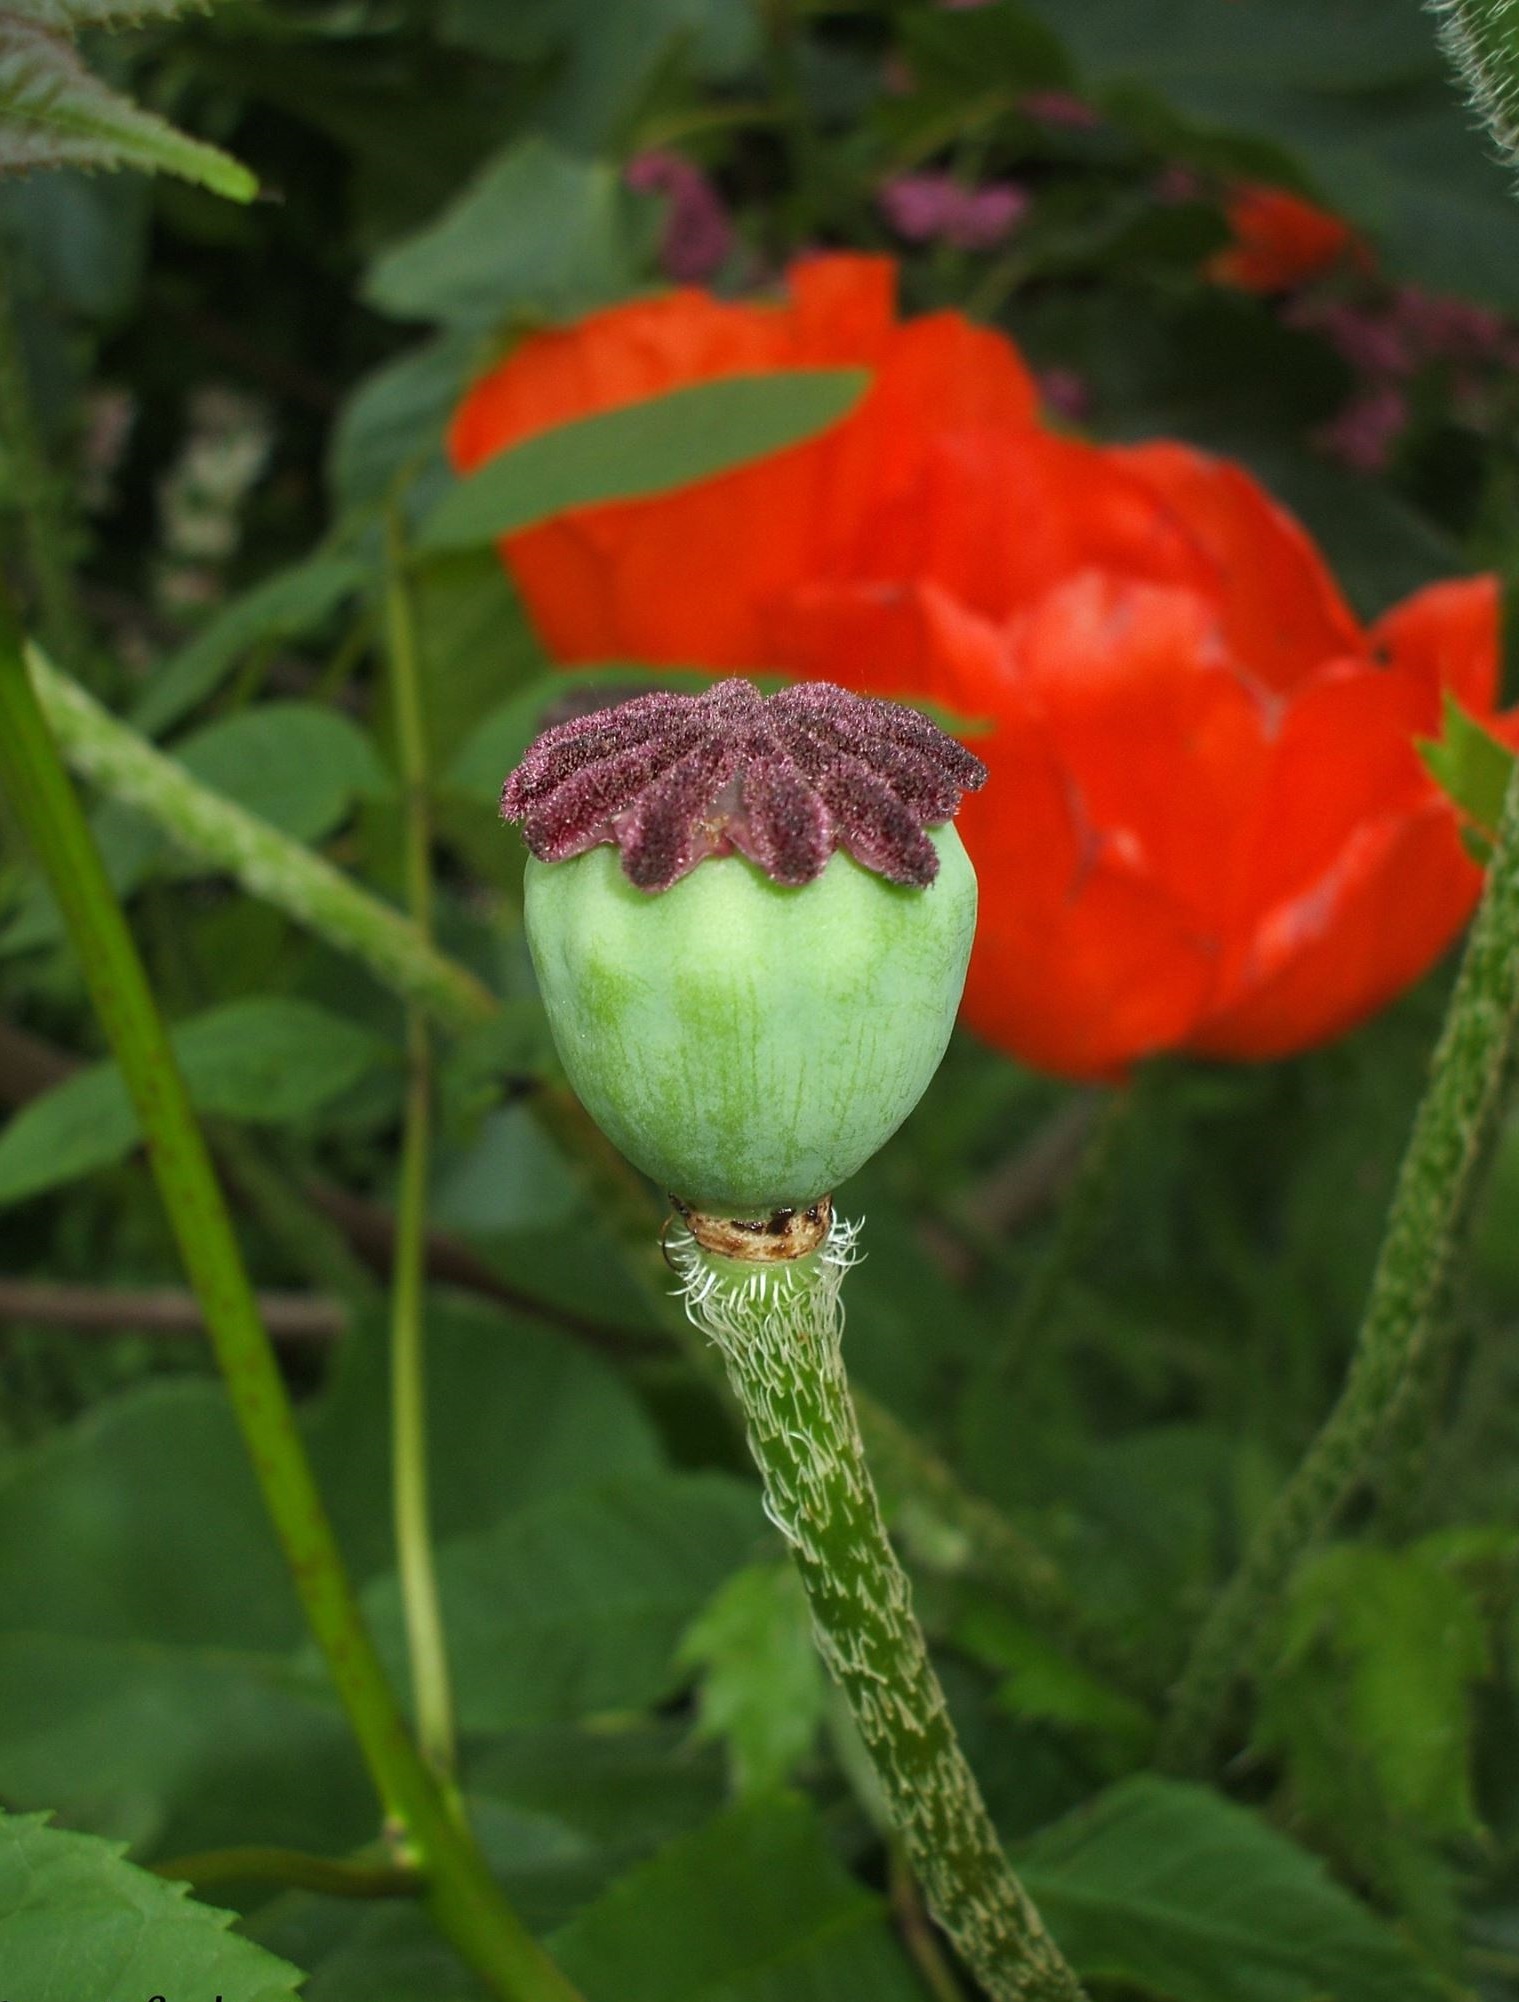
nature, plant, flower, petal, produce, botany, flora, wildflower, flowers, poppy, bud, macro photography, red flowers, flowering plant, plant stem, land plant